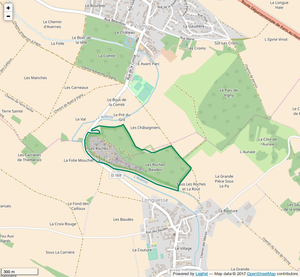
Périmètre de la RNR du site géologique de Vigny-Longuesse.
La réserve naturelle régionale du site géologique de Vigny-Longuesse est une réserve naturelle régionale située en Île-de-France. Classée en 2009, elle occupe une surface de 22 hectares et protège une carrière qui contient le seul complexe récifal fossile connu dans le tertiaire du bassin de Paris.